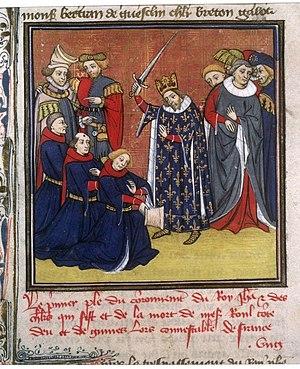
Jean II adoubant des chevaliers, Enluminure en Latin des XIVe / XVe siècle
Pierre Roger, né dans la commune de Rosiers-d'Égletons, en Corrèze, et mort à Avignon, est le 198ᵉ pape de l'Église catholique, sous le nom de Clément VI. Il est aussi le 4ᵉ pape d'Avignon.
Sir John Falstaff est un personnage comique de fiction, créé par William Shakespeare et apparaissant dans les deux pièces Henry IV, ainsi que dans Les Joyeuses Commères de Windsor. Annoncé à tort dans l'épilogue de Henry IV 2 comme revenant dans la pièce suivante, Henry V, il ne fait pas partie de la liste des personnages de cette pièce, et on apprend au deuxième acte qu'il vient de mourir, Shakespeare ayant renoncé à le faire apparaître une quatrième fois.
Charles V, dit « le Sage », est un roi de France de 1364 à 1380. Son règne marque la fin de la première partie de la guerre de Cent Ans : il réussit à récupérer la quasi-totalité des terres perdues par ses prédécesseurs, restaure l'autorité du pouvoir royal, et sort le Royaume d'une période difficile qui associe les défaites militaires lourdes de Crécy et Poitiers à la grande peste noire des années 1347-1351.
La guerre de Cent Ans est un conflit entrecoupé de trêves plus ou moins longues, opposant, de 1337 à 1453, la dynastie des Plantagenêt à celle des Valois et, à travers elles, le royaume d'Angleterre et celui de France. Le terme même de « guerre de Cent Ans » est une construction historiographique établie au XIXᵉ siècle, pour regrouper cette succession de conflits.
La féodalité est un système politique, ayant notamment existé en Europe entre le Xᵉ siècle et le XIIᵉ siècle, dans lequel l'autorité centrale s'associe avec les seigneurs locaux et ceux-ci avec leur population, selon un système complet d'obligations et de services.
Un manteau royal, ou plus simplement un manteau, est un vêtement normalement porté par les empereurs, les rois ou les reines en tant que symbole de l'autorité. Lorsqu'ils sont portés lors d'un couronnement, de tels manteaux peuvent être appelés des manteaux de couronnement. Beaucoup de princes portent aussi un tel manteau. Parfois, les manteaux ne sont portés qu'une seule fois, mais dans d'autres cas, ils peuvent être portés ou utilisés à d'autres occasions, comme lors de l'ouverture d'une session de la législature du pays. Les manteaux occupent également une place importante dans les portraits et les œuvres d'art mettant en scène des monarques et des princes.
L’adoubement est la cérémonie par laquelle une personne est élevée au rang de chevalier. Née au Moyen Âge, elle est encore pratiquée par un certain nombre d’ordres de chevalerie ou honorifiques.